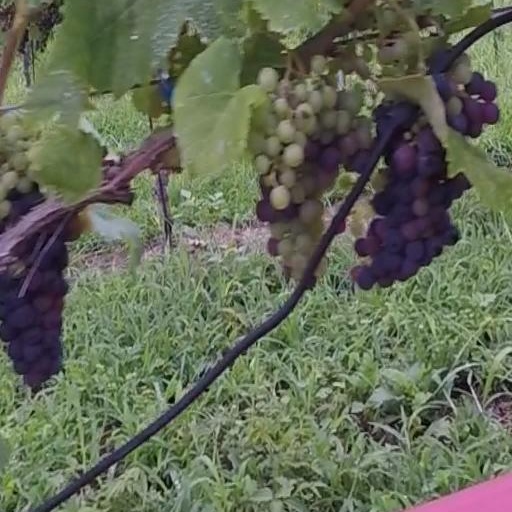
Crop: grape